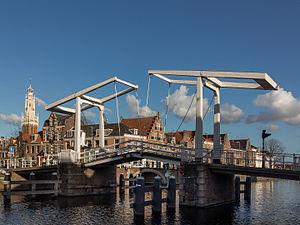
Haarlem, également connue sous le nom de Harlem en français, est une ville et commune néerlandaise, chef-lieu de la province de Hollande-Septentrionale et centre de la région méridionale du Kennemerland. Lors du recensement de 2016, elle compte 158 395 habitants.